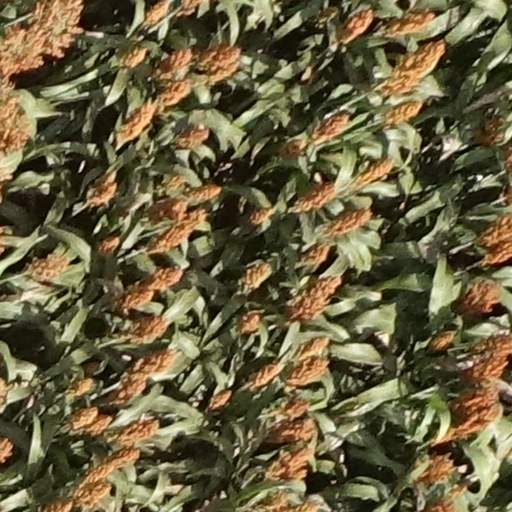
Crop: sorghum